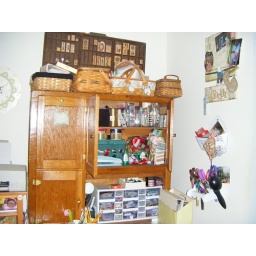
Old Hoosier cabinet holds embellishments and in the oven below I put in unfinished class projects in the works